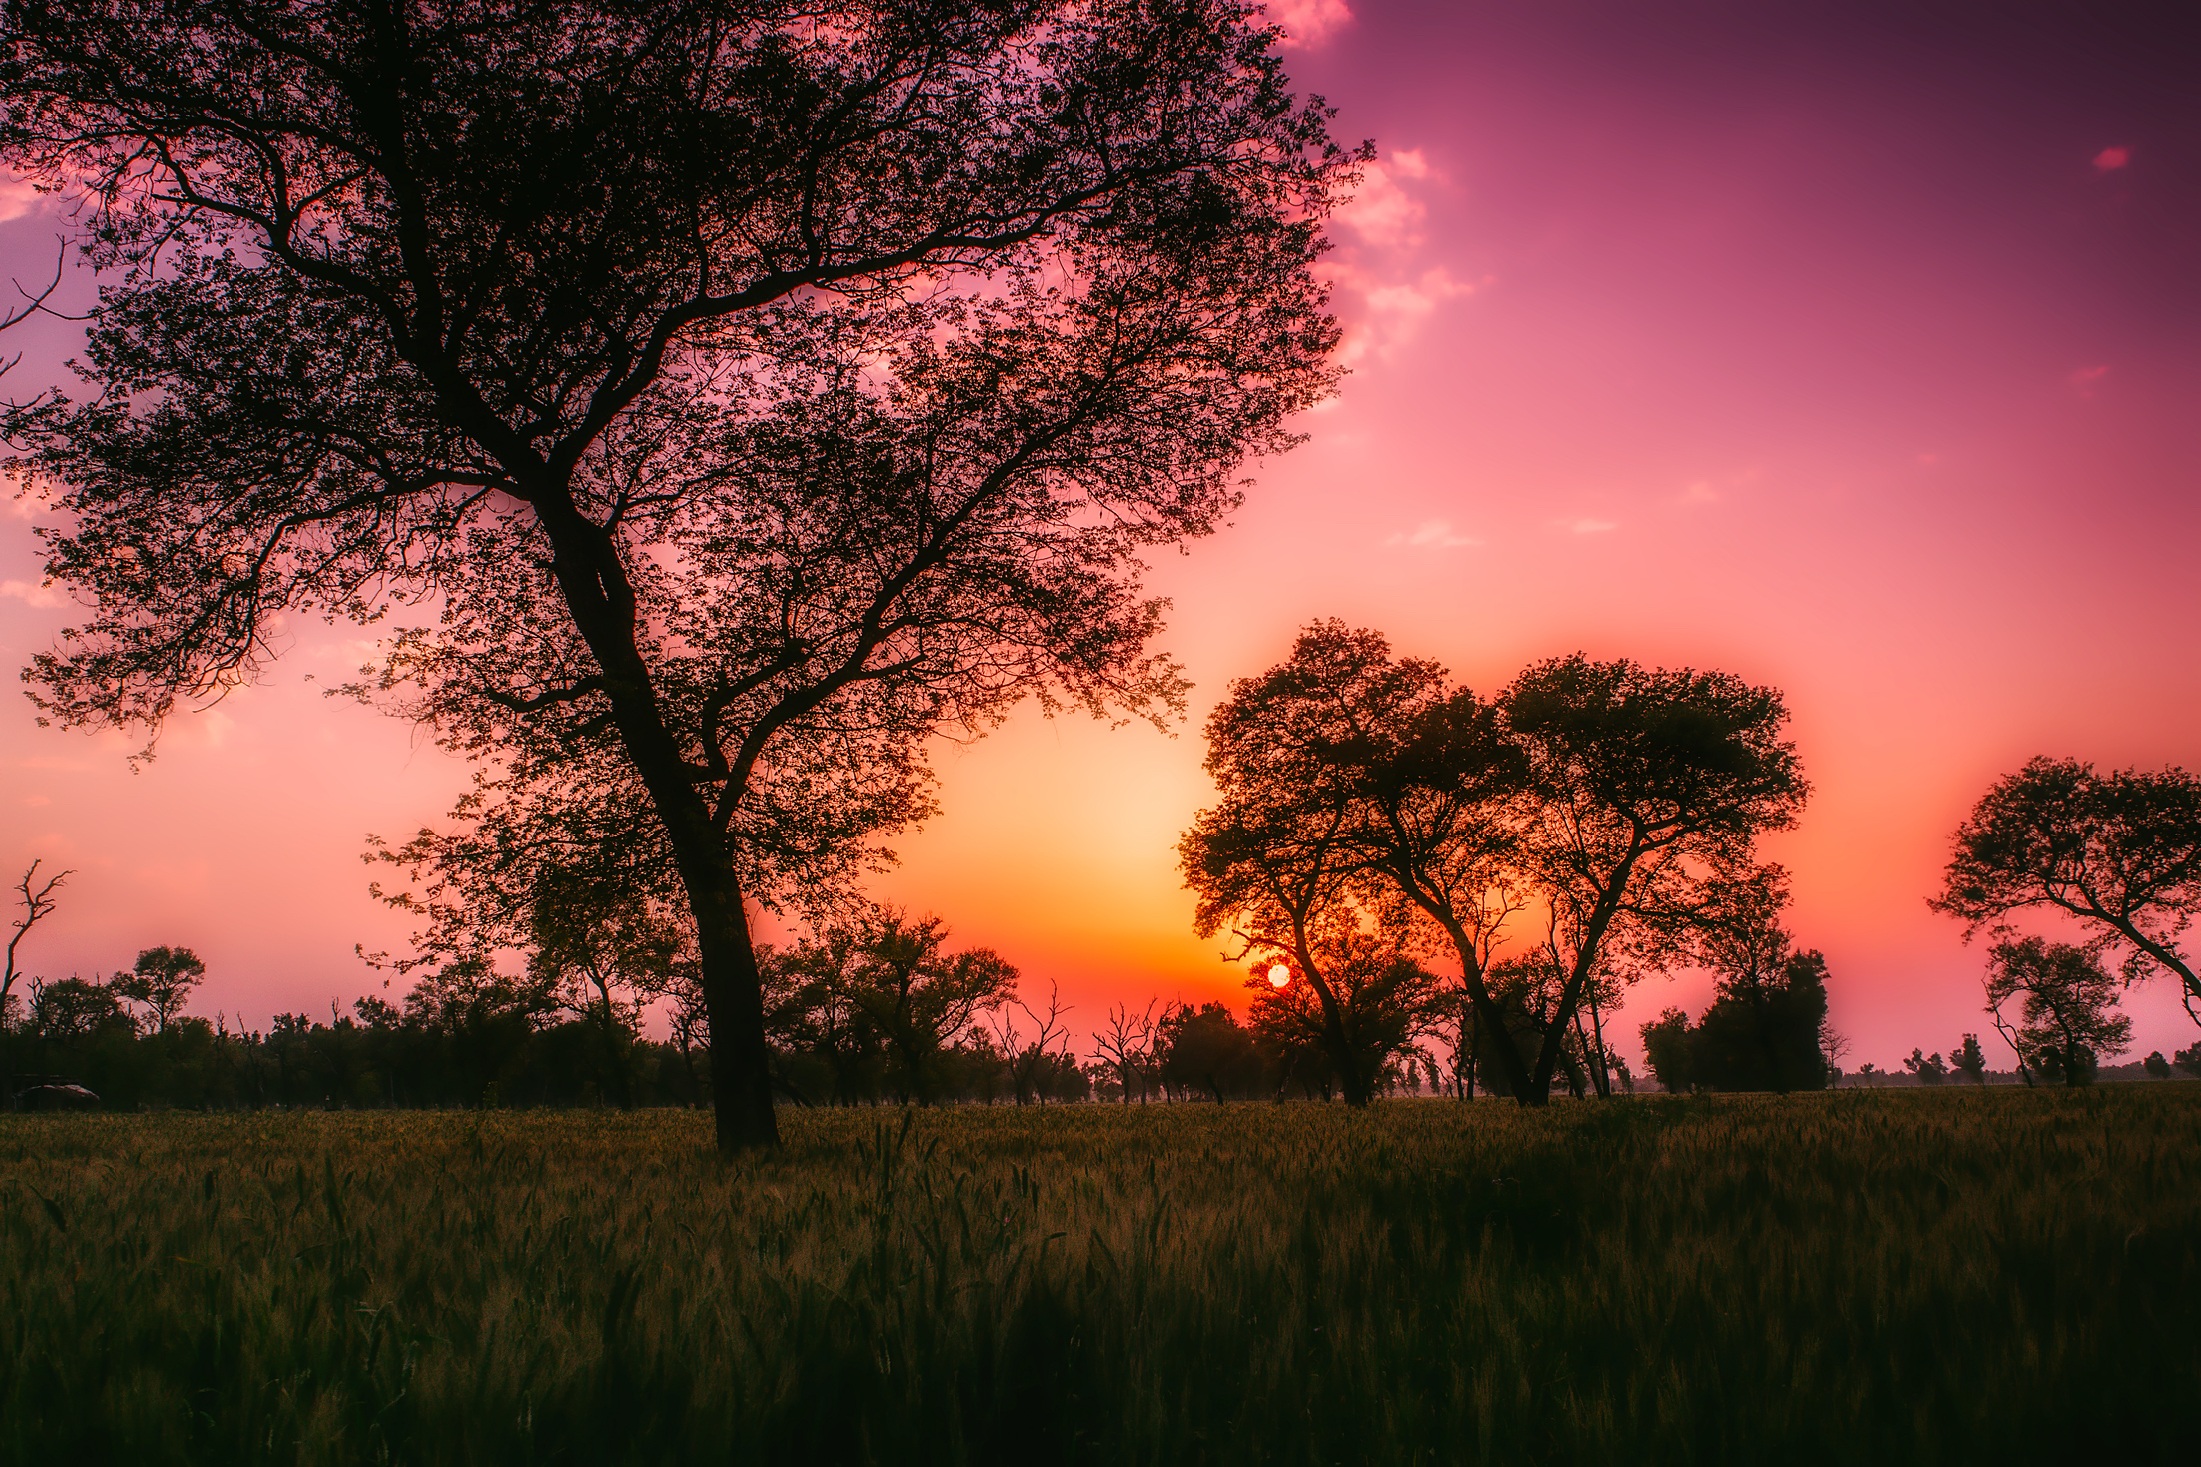
landscape, tree, nature, branch, cloud, plant, sky, sunrise, sunset, meadow, morning, flower, dawn, country, dusk, evening, rural, autumn, savanna, trees, outdoors, hdr, clouds, beautiful, silhouettes, pakistan, atmospheric phenomenon, woody plant